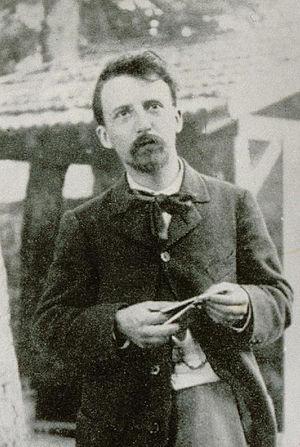
Pottecher Maurice, Mi-corps, face. Bibliothèque nationale et universitaire de Strasbourg
Maurice Pottecher est un homme de théâtre, écrivain et poète français, né le 19 octobre 1867 à Bussang et mort le 16 avril 1960 à Fontenay-sous-Bois.